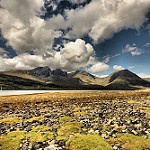
Label: mountain